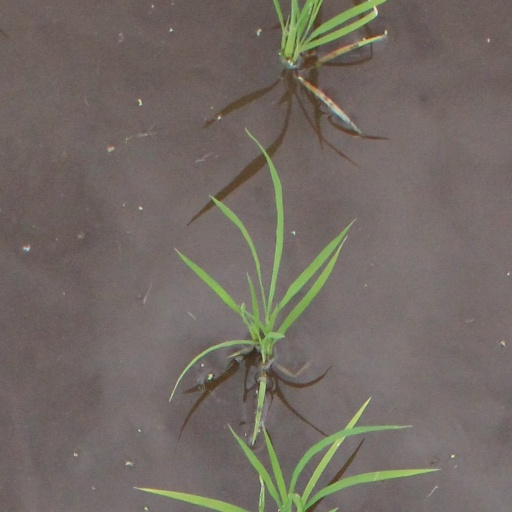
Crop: rice